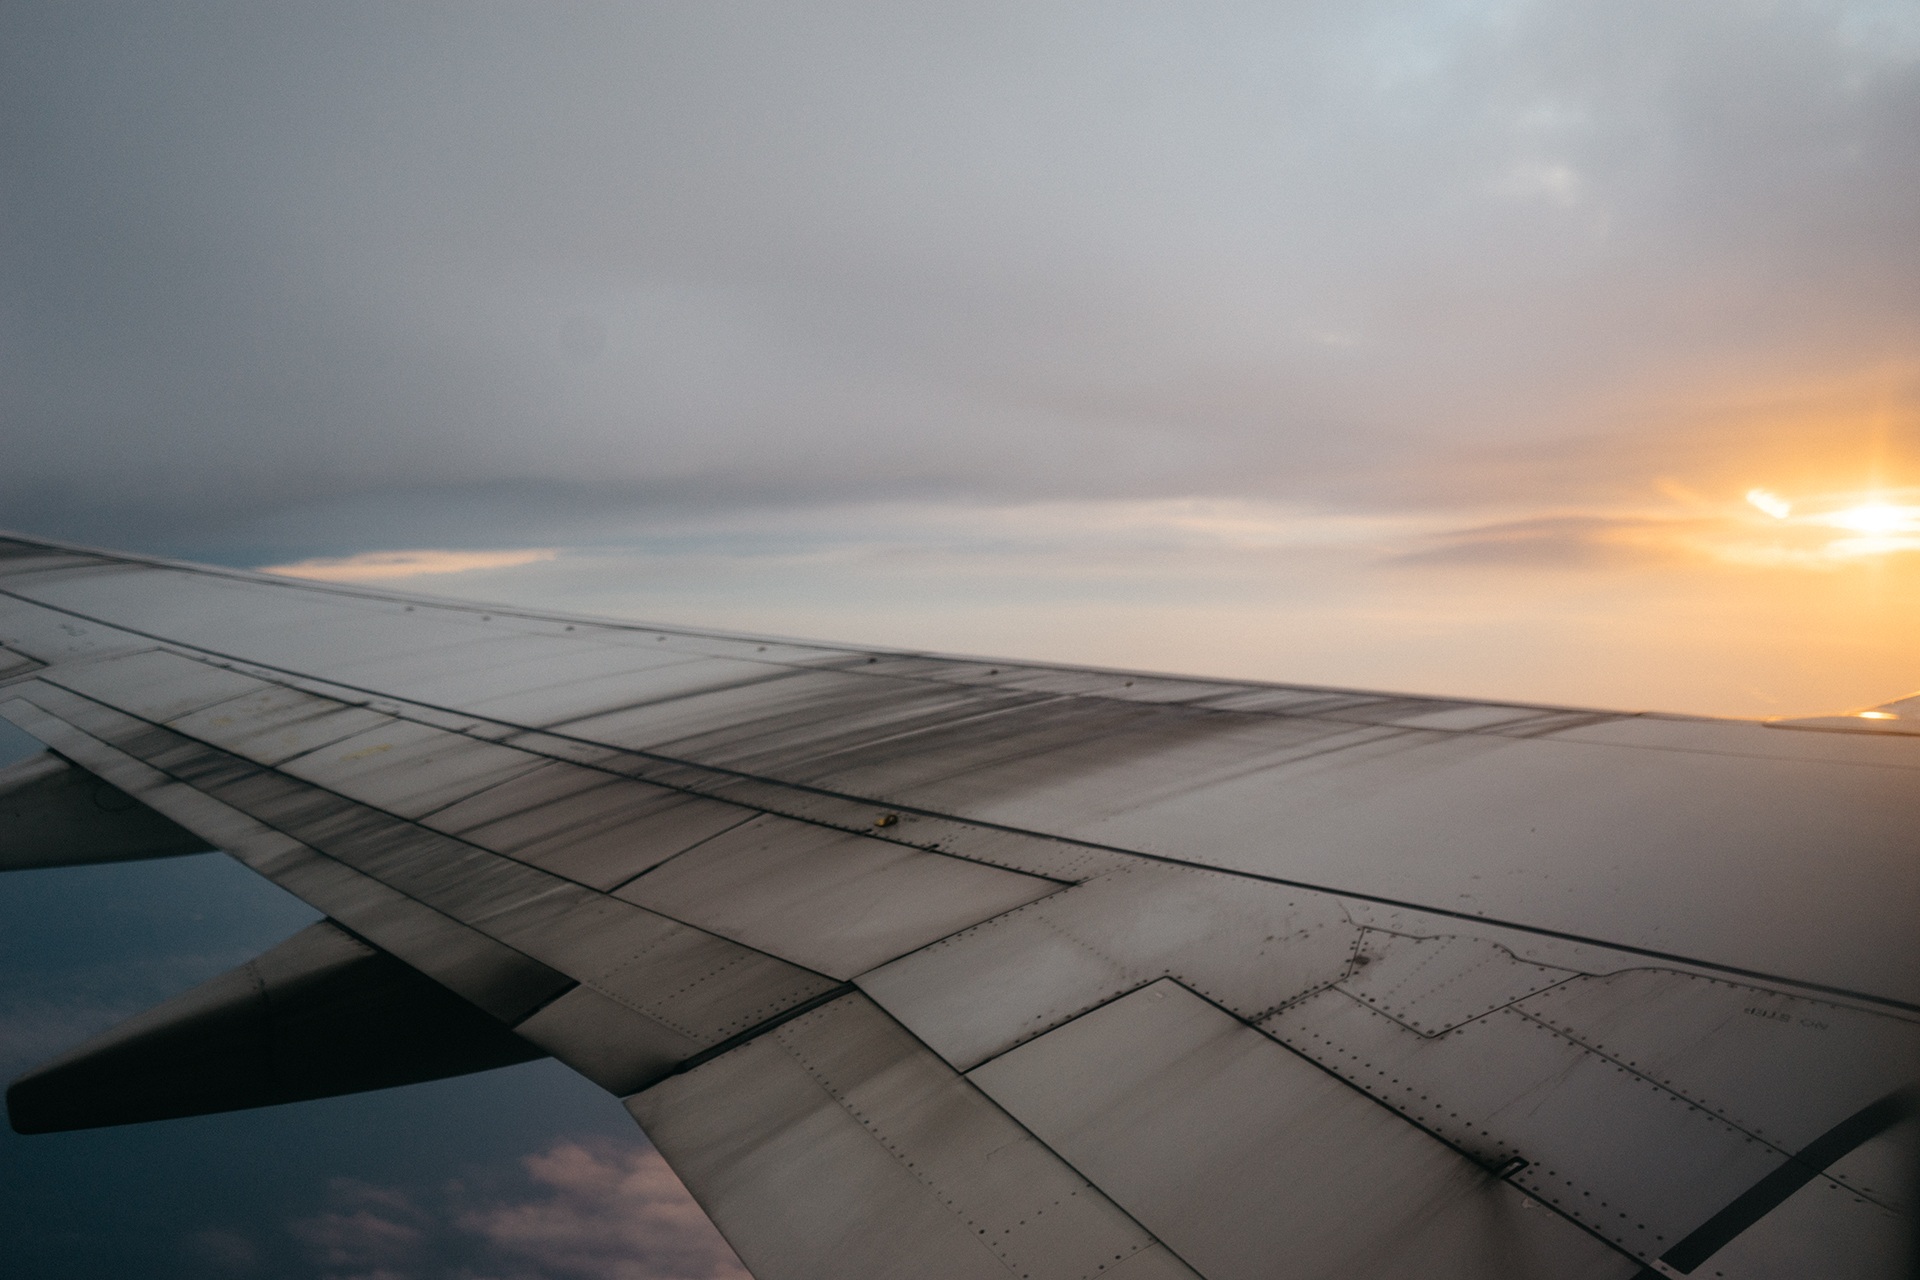
sea, horizon, wing, cloud, sky, sunrise, sunset, sunlight, atmosphere, flying, travel, airplane, aircraft, transportation, line, reflection, vehicle, aviation, flight, clouds, shape, atmosphere of earth